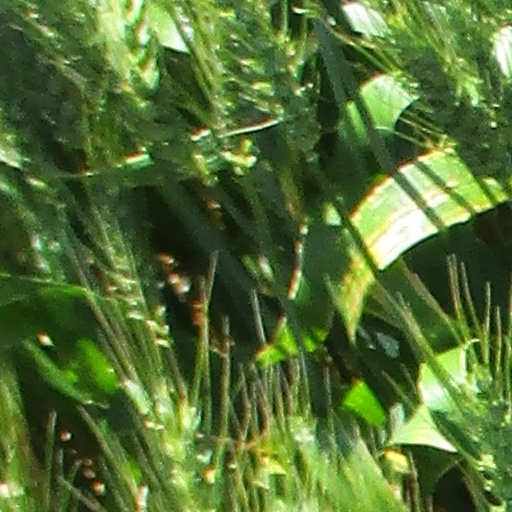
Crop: wheat